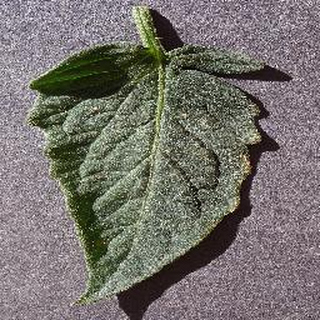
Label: healthy_tomato